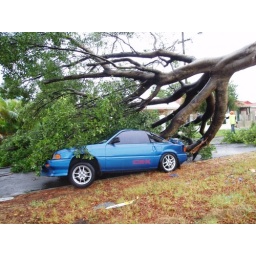
blue crx under tree